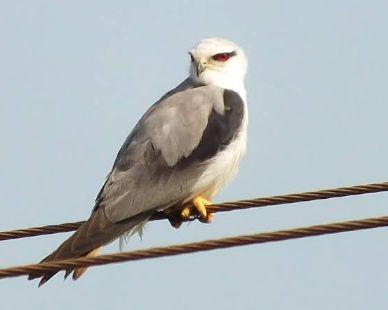
Ndege amekaa kwa makini kwenye kamba akitafuta chakula na makazi. Uwepo wa ndege kwenye kamba husaidia kudhibiti wadudu, na kuongeza usawa wa mazingira.